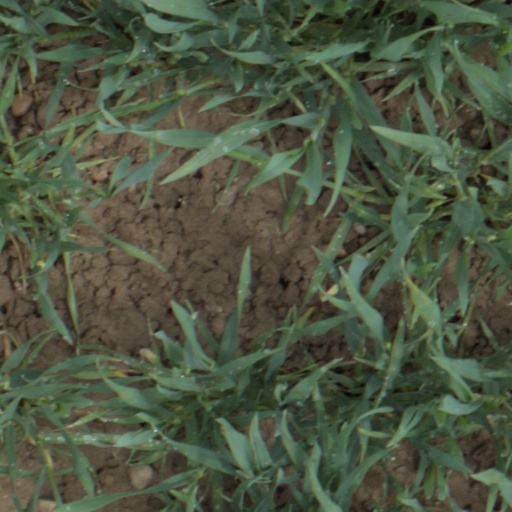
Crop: wheat